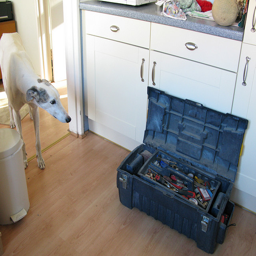
Whippet dog in a kitchen looking at an open toolbox.
White pointer looking at an open tool case.
A dog standing in the kitchen looking into a suitcase.
A tool box on the floor of a kitchen next to a dog.
A Whippet dog looks at an open toolbox on a kitchen floor.